Montebello/19th Avenue station

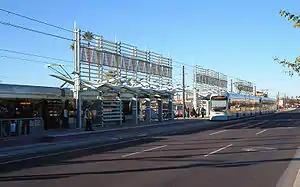
The station on December 29, 2008

Montebello/19th Avenue station, also known as Christown, is a station on the B Line of the Valley Metro Rail system in Phoenix, Arizona, United States. A large park and ride lot is located on the east side of 19th Avenue. The station is immediately south of Bethany Home Road. The station was the northern terminus of the Valley Metro Rail until the Northwest Extension I opened in 2016.